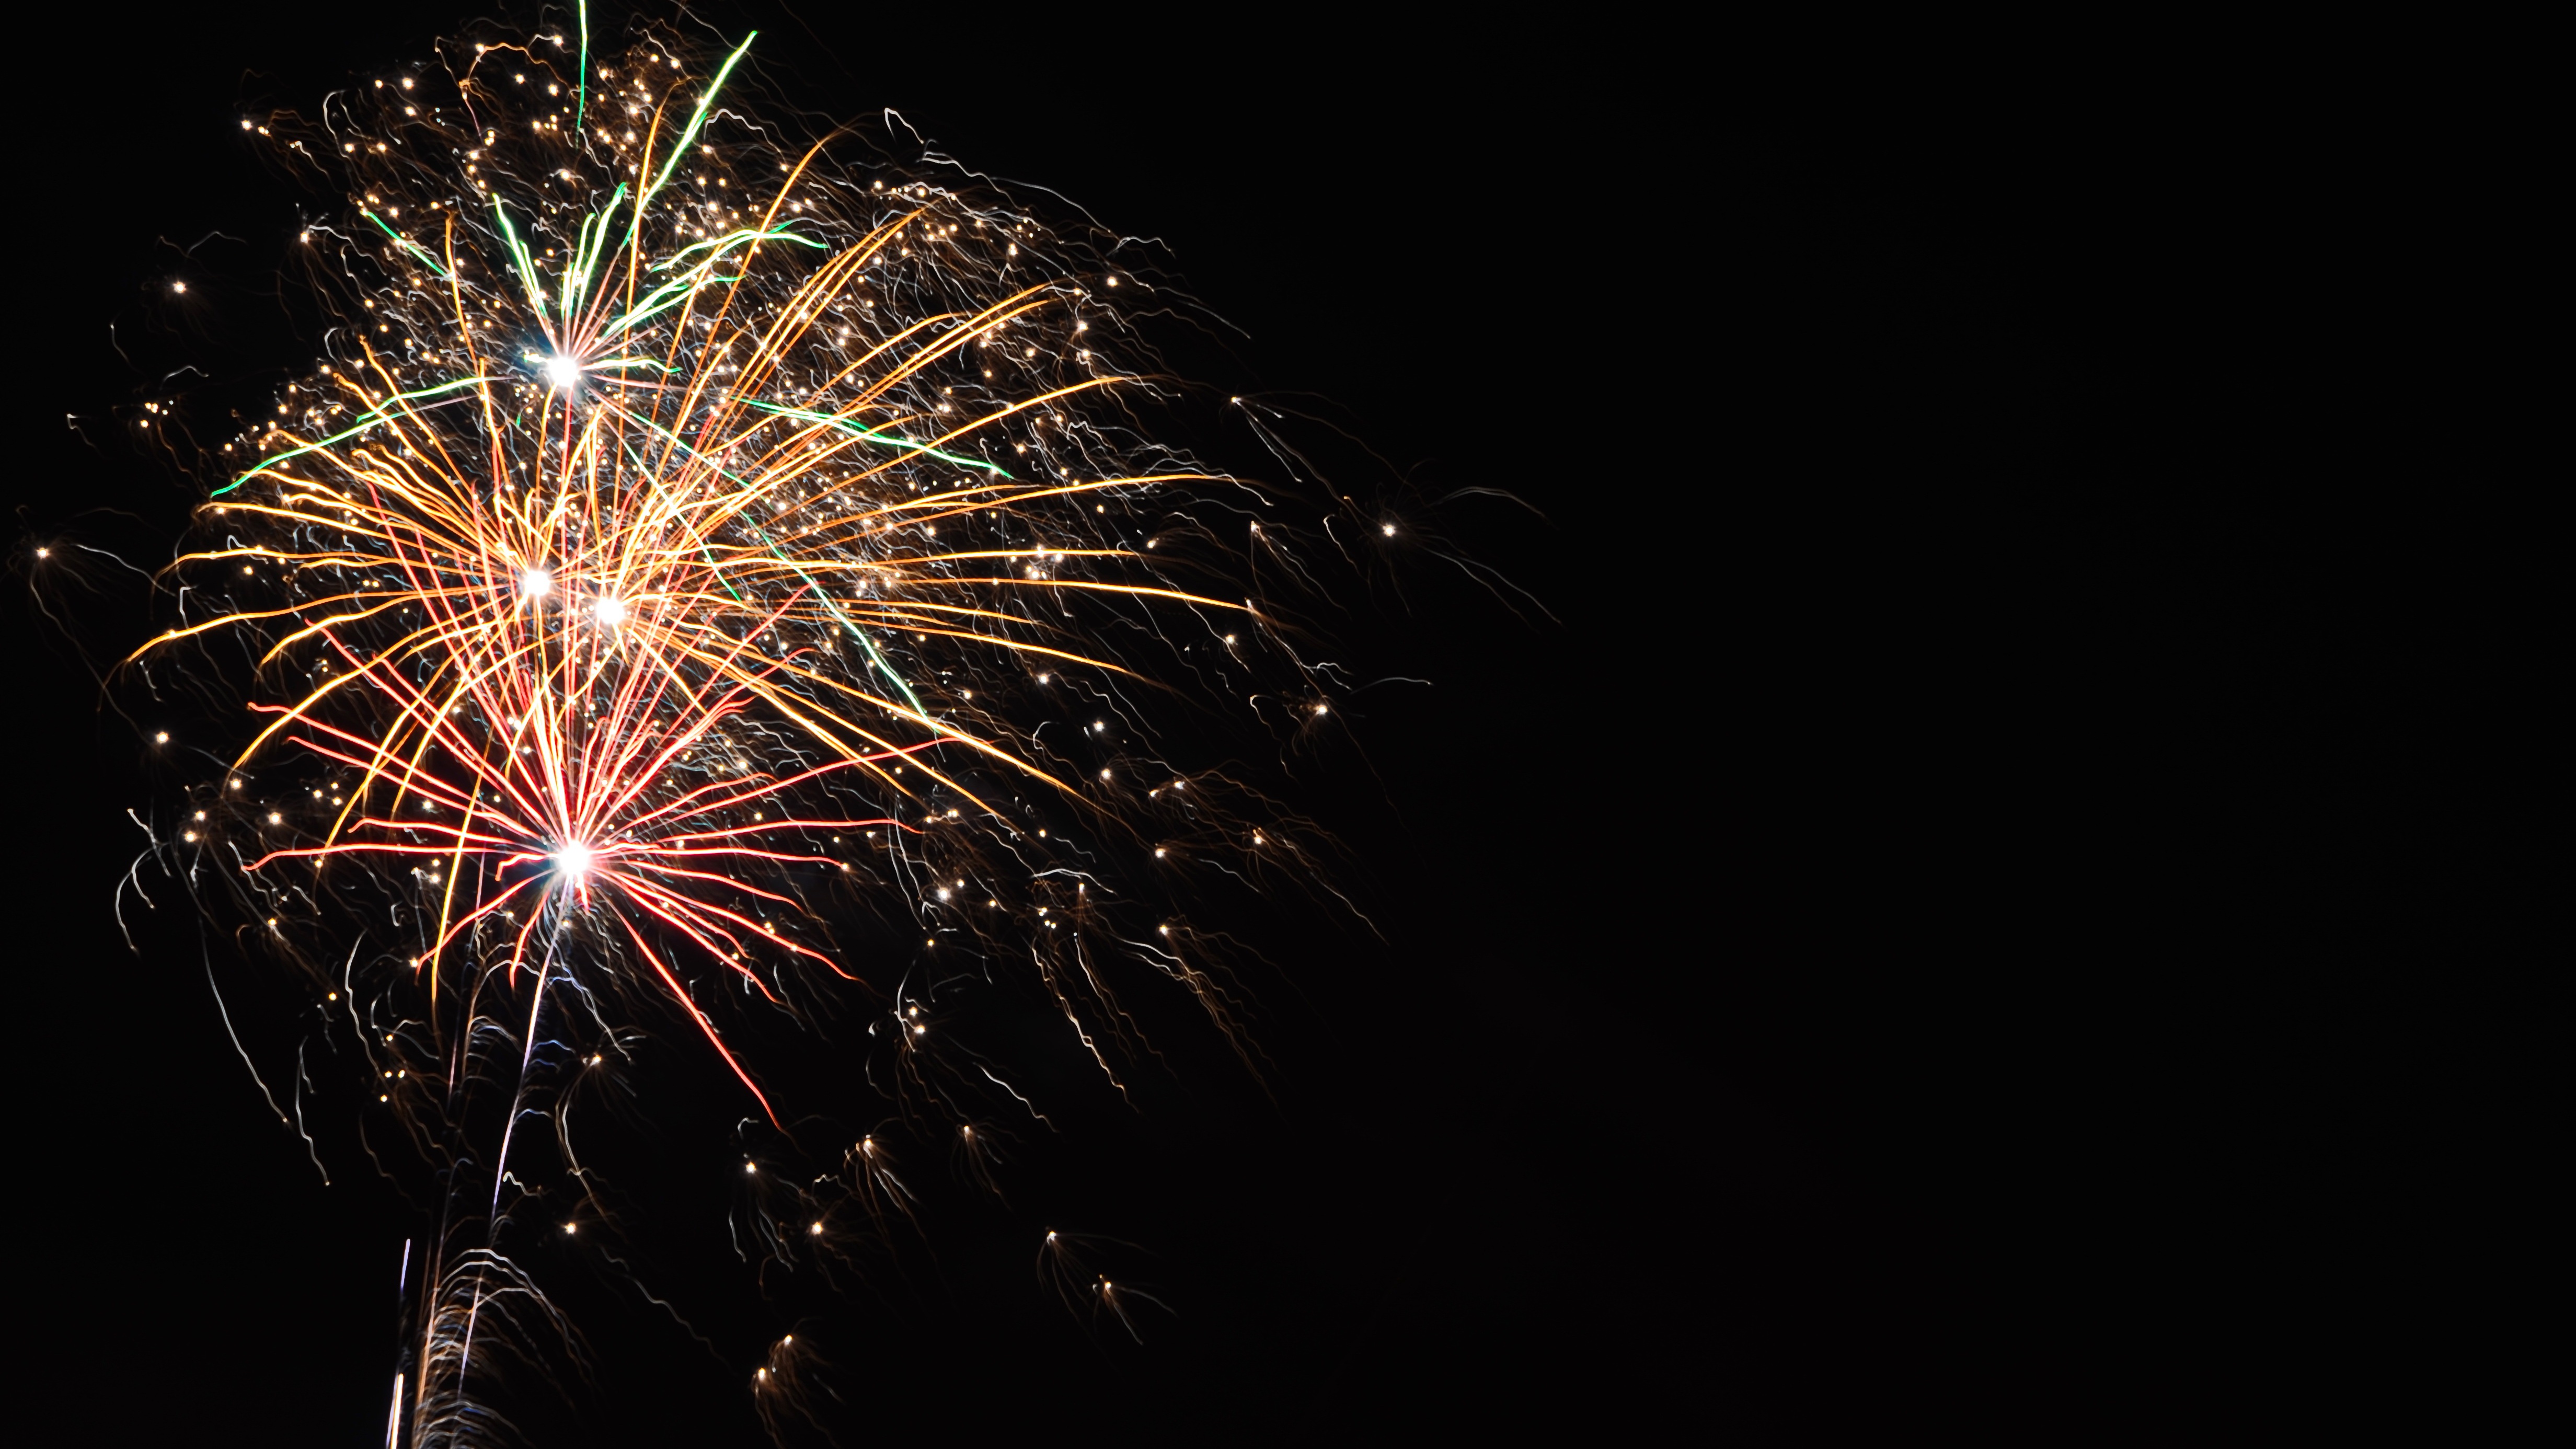
light, sky, night, recreation, sparkler, pyrotechnics, rocket, explosion, radio, fireworks, year, beautiful, event, midnight, sylvester, new year's eve, new year's day, fireworks rocket, shower of sparks, annual financial statements, turn of the year, laburnum, outdoor recreation